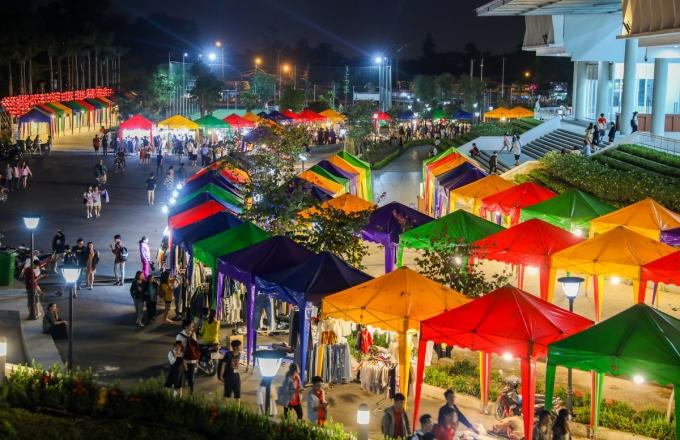
nhiều người đang xuất hiện ở khu trại vào buổi tối